Atherstone Ball Game

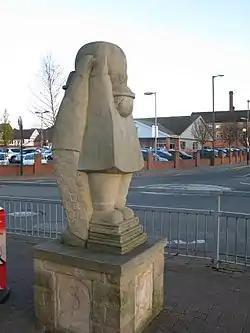
A sculpture of the Atherstone Ball Game created by Michael Disley, which stands outside the town's Tesco supermarket.

The game is an annual event played in Atherstone each Shrove Tuesday. Shops in the town are boarded up in preparation for its staging, while local children are allowed to leave school early on that day. The two-hour game is played in the town's main street, Long Street, and sees groups of players compete for possession of a giant ball that is specially made for the occasion. The match is usually started at 3.00pm on Shrove Tuesday by a celebrity guest, usually someone associated with the area, who is invited to throw the ball from the upstairs of a building on Long Street.